Essen

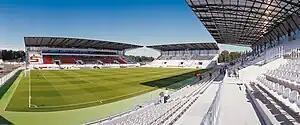
Stadion Essen

Together with the neighbouring city of Mülheim an der Ruhr and the state of North Rhine-Westphalia, Essen maintains Essen/Mülheim Airport (IATA: ESS, ICAO: EDLE). While the first flights had already arrived in 1919, it was officially opened on 25 August 1925. Significantly expanded in 1935, Essen/Mülheim became the central airport of the Ruhr area until the end of the Second World War, providing an asphalted runway of , another unsurfaced runway for gliding and destinations to most major European cities. It was heavily damaged during the war, yet partly reconstructed and used by the Allies as a secondary airport since visibility is less often obscured than at Düsseldorf Airport. The latter then developed into the large civil airport that it is now, while Essen/Mülheim now mainly serves occasional air traffic (some 33,000 passengers each year), the base of a fleet of airships and Germany's oldest public flight training company. Residents of the region around Essen typically use Düsseldorf Airport (about 20 driving minutes) and occasionally Dortmund Airport (about 30 driving minutes) for both domestic and international flights.